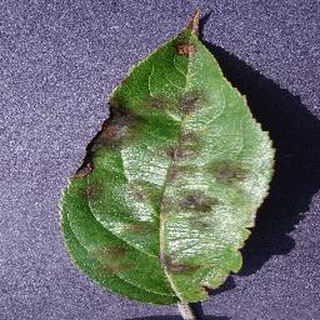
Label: apple_apple_scab